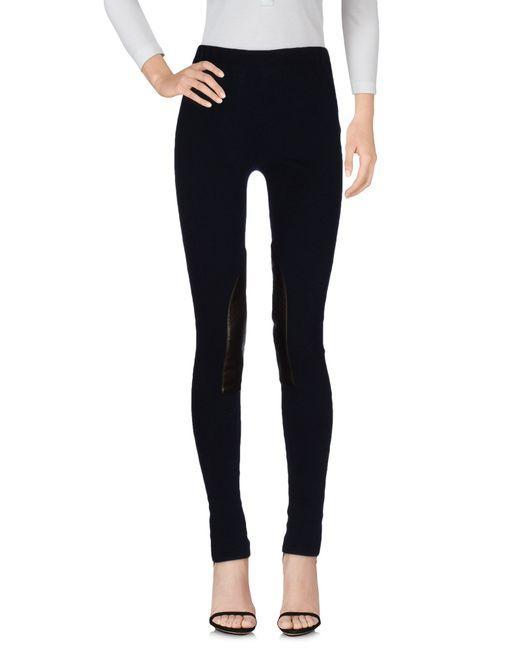
enge schwarze Hose mit schwarzen Absätzen